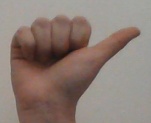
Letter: dhad